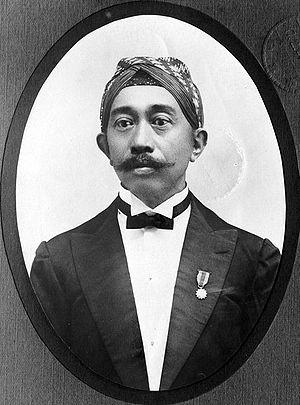
Le kabupaten de Magetan, en indonésien Kabupaten Magetan, est un kabupaten situé dans la province indonésienne de Java oriental. Son chef-lieu s’appelle également Magetan.